New York State Route 189

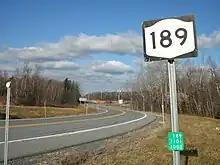
First reassurance and reference markers on NY 189 northbound

NY 189 starts at an intersection with US 11 in the town of Clinton. The route progresses northward as a two-lane highway, passing a lone farm just after US 11. Over the next , NY 189 passes through highly isolated areas of Clinton County dominated by patches of forests interspersed with small clearings. After Lagree Road and Swamp Road, two local roads maintained by the town of Clinton, the route passes by a small handful of residences on its way into the hamlet of Churubusco, the only community along NY 189. Here, it intersects with County Route 8 (CR 8), named Looby Road west of NY 189 and Clinton Mills Road east of the highway. The route continues north through the western portion of the small community, passing by the former site of NY 189's U.S. Customs and Border Protection station, once located in what is now a clearing south of Broad Street.